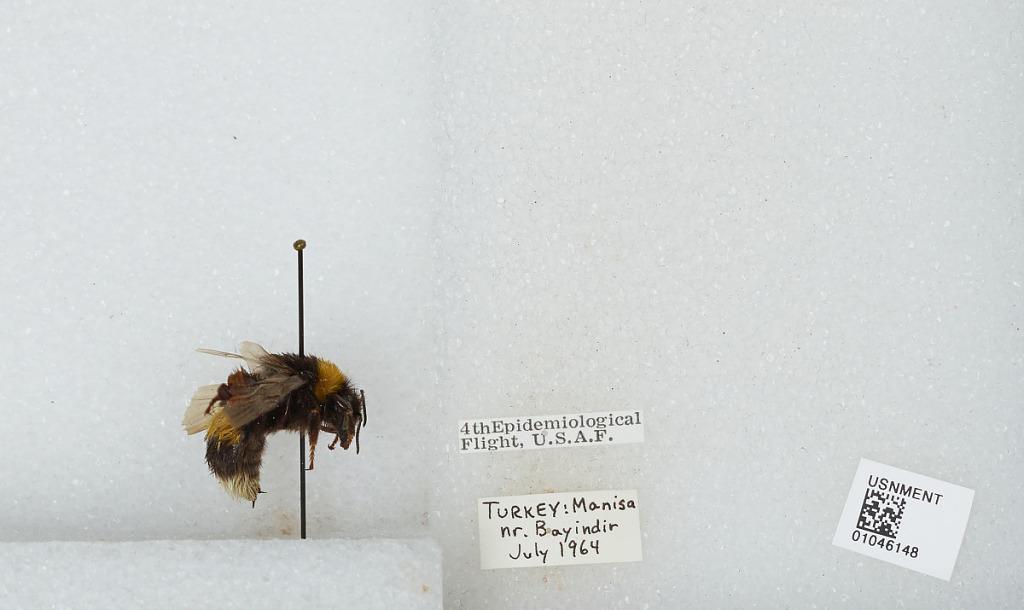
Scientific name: Bombus sp.
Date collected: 1964-7-
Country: Turkey
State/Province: Manisa
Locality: near Bayindir
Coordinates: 38.2174, 27.6479